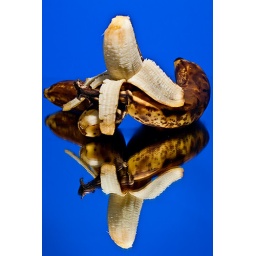
Strobist: flash in 42&amp;quot; umbrella, subject on mirror, blue poster board behind and white foam board on two sides